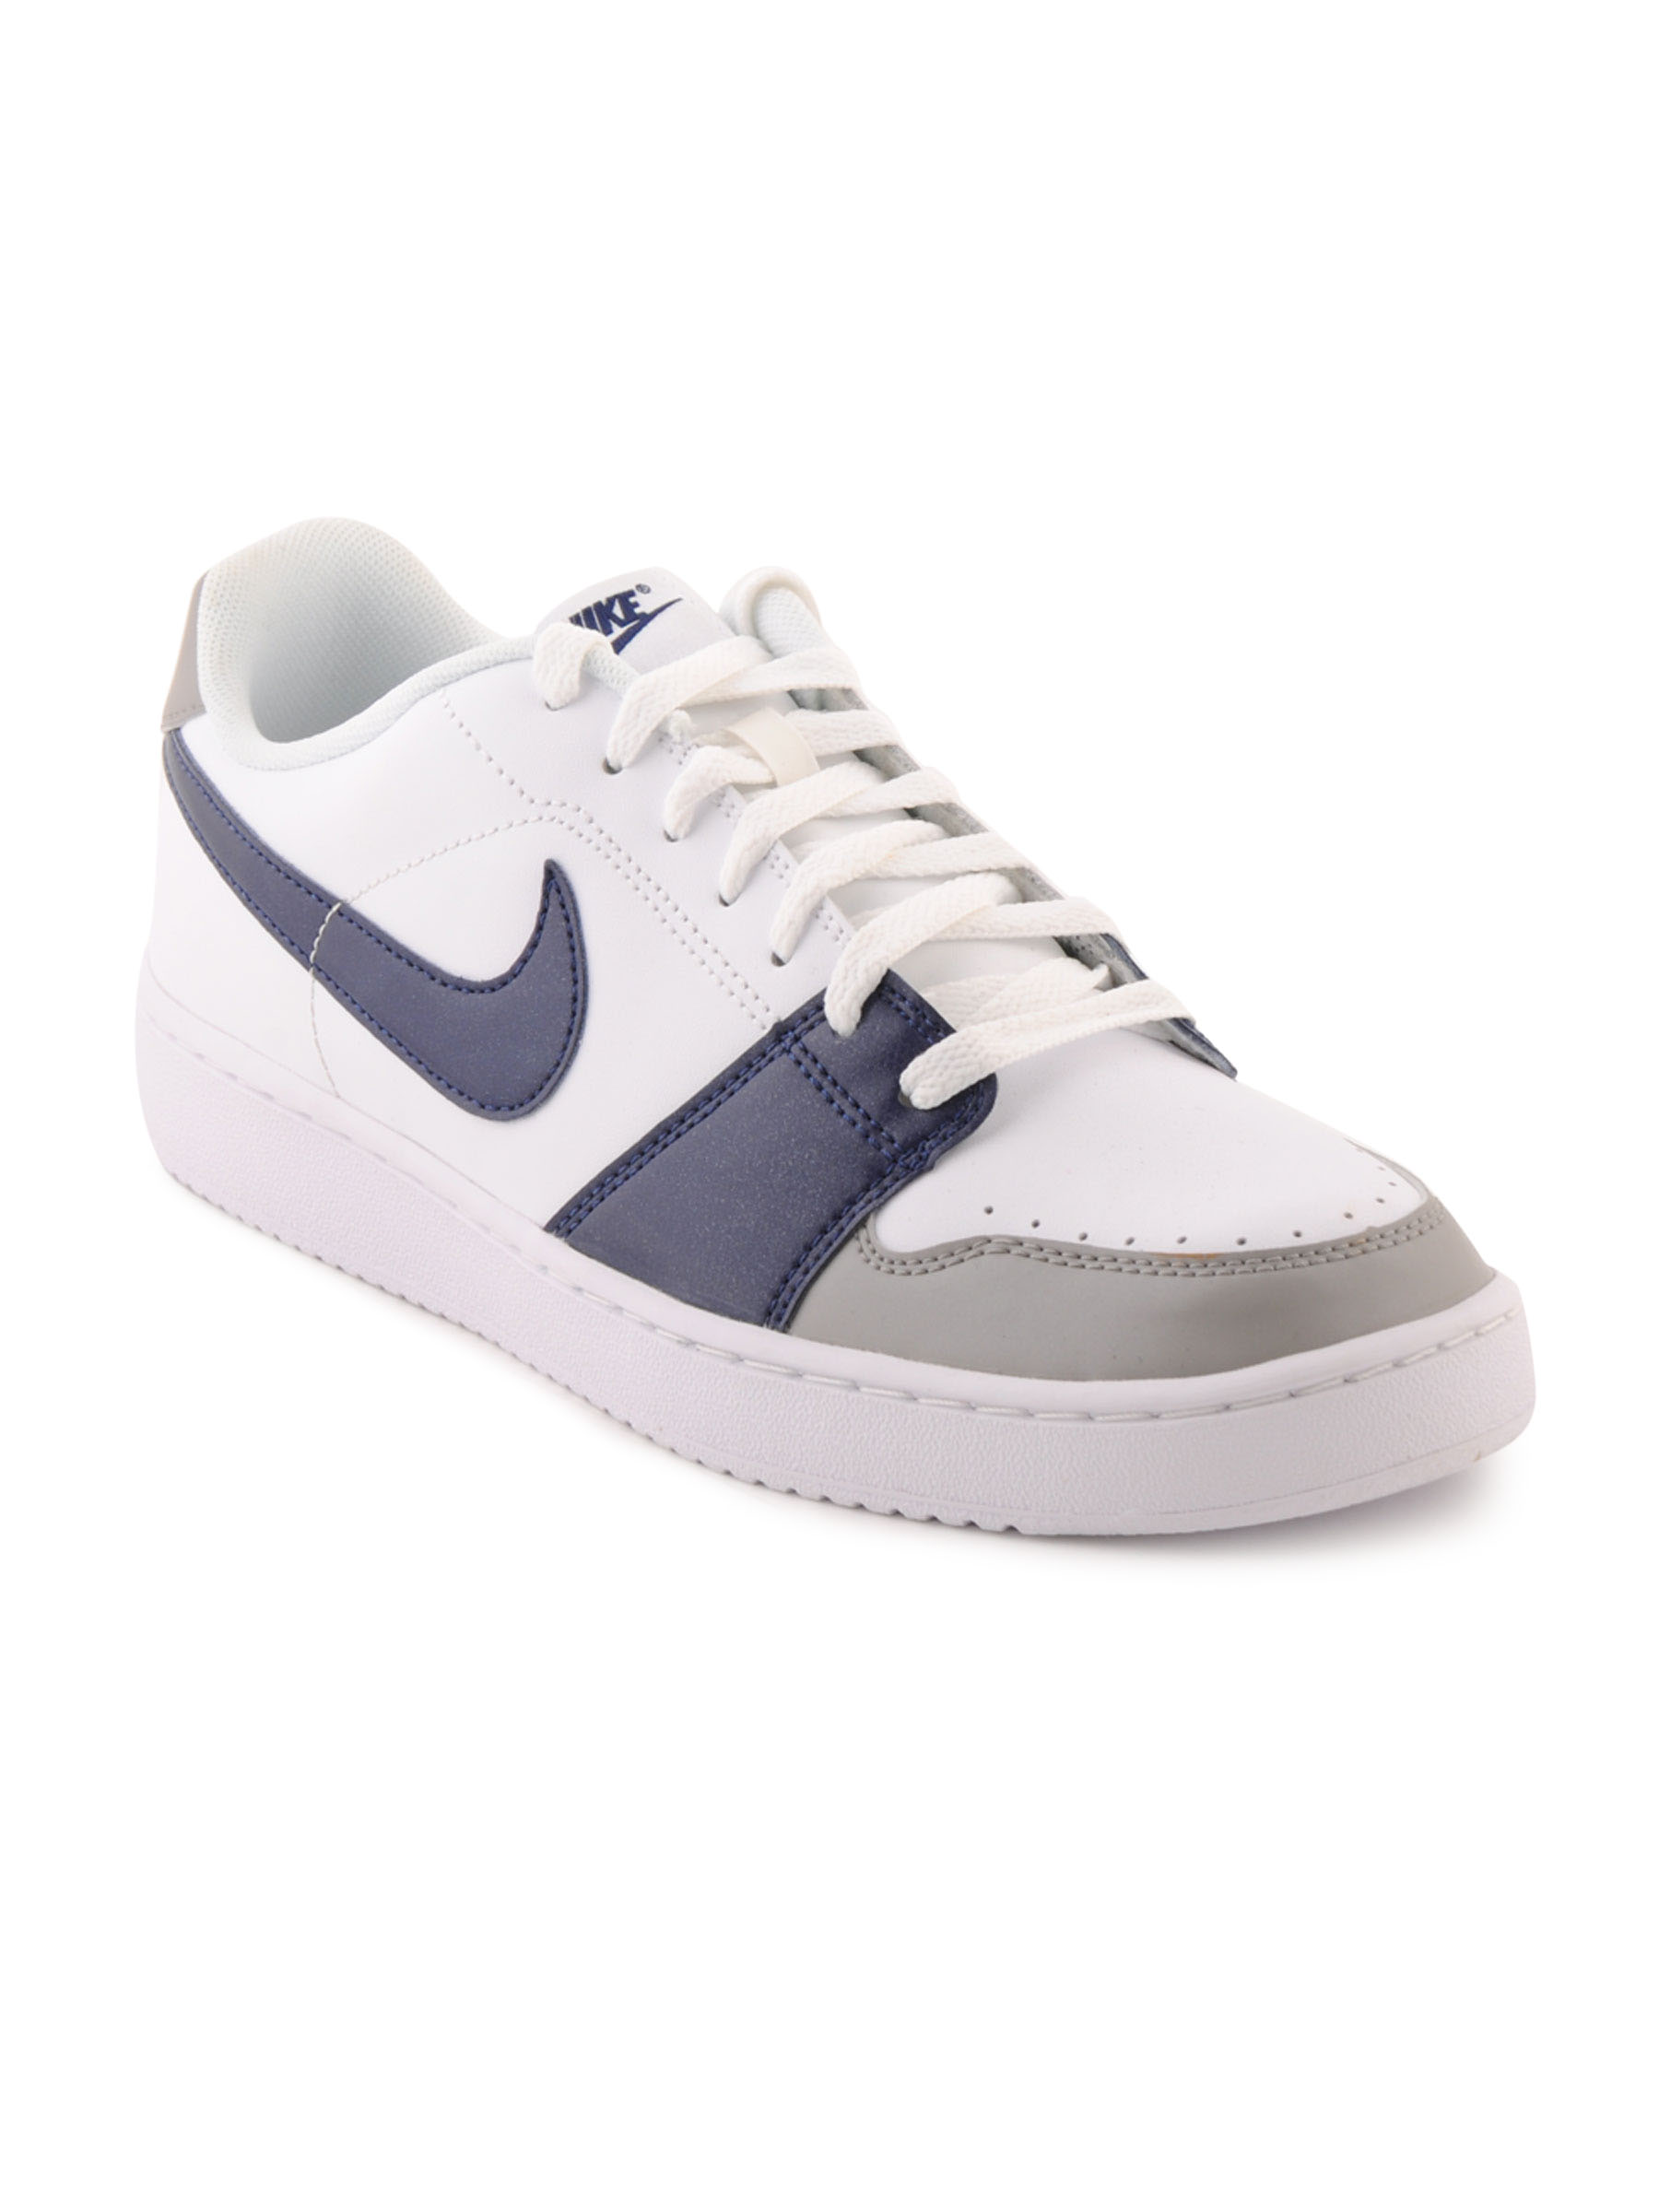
Nike Men Backboard White Casual Shoes
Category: Footwear / Shoes / Casual Shoes
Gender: Men
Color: White
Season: Fall 2011
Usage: Casual